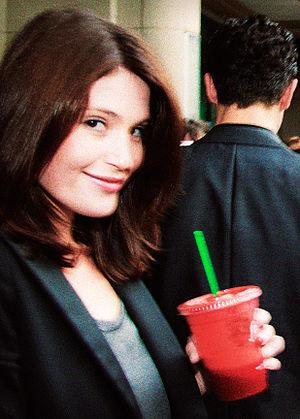
Gemma Arterton [ˈd͡ʒɛmə ˈɑːtɜtən] est une actrice britannique, née le 2 février 1986 à Gravesend.